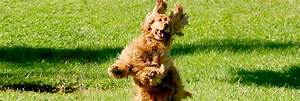
Label: dog